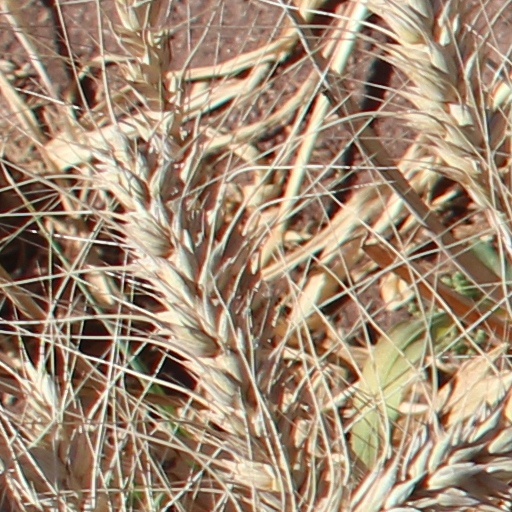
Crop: wheat